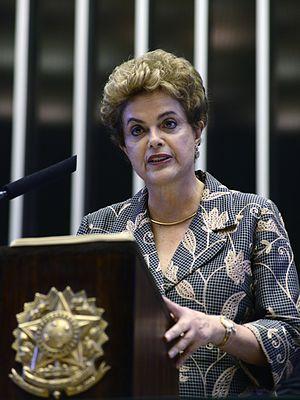
En 2016, le Parlement brésilien lance une procédure de destitution de Dilma Rousseff, présidente de la république fédérative du Brésil. Cette procédure d’impeachment résulte de pratiques visant à dissimuler l'importance des déficits publics brésiliens dans un contexte de crise économique importante. Elle intervient dans le cadre du scandale Petrobras et à la suite d'importantes manifestations réclamant la démission de la présidente.